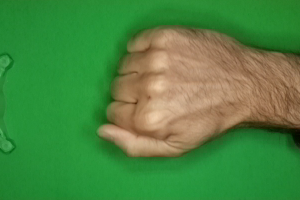
Label: rock